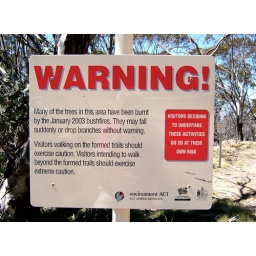
Burnt tree warning at Mt. Ginini car park, Namadgi National Park, Australian Capital Territory. Photo taken in October 2007.